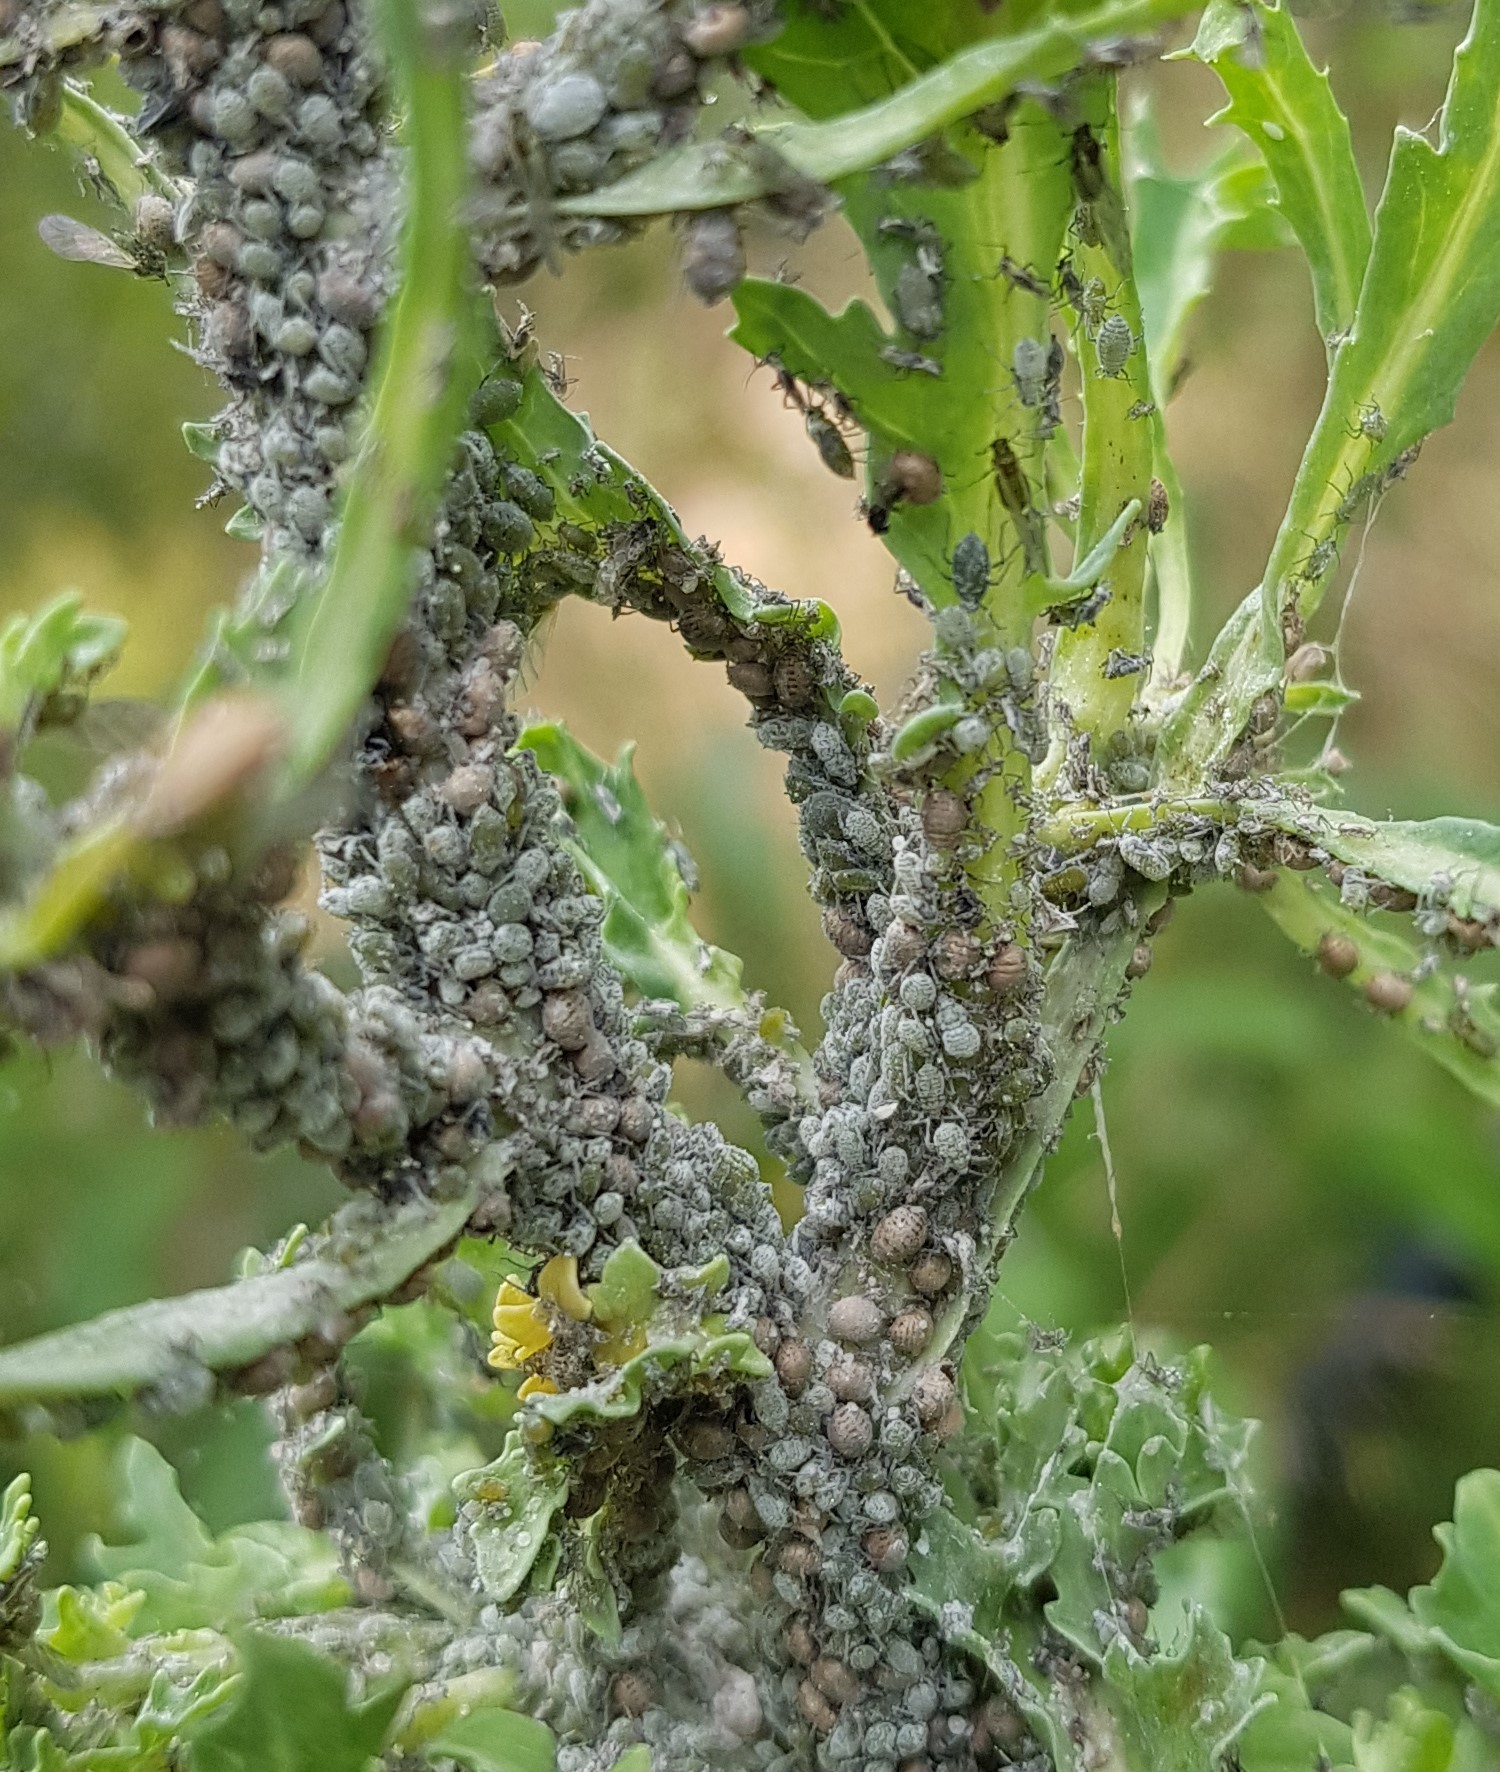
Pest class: cabbage_aphid